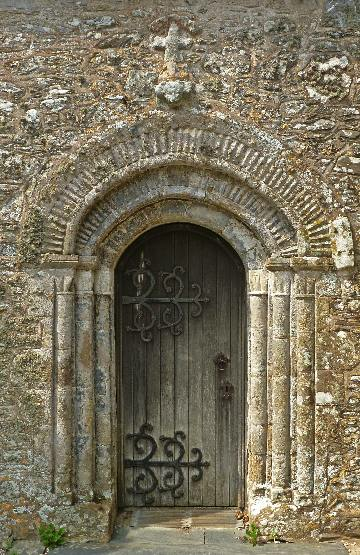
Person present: No